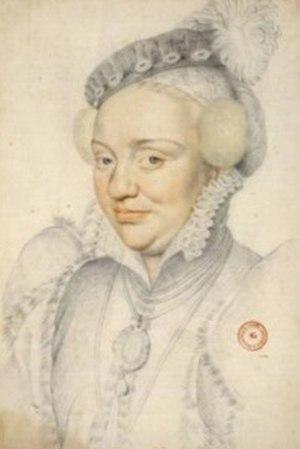
Jean de Ligne, baron de Barbençon, comte d'Arenberg est un militaire et diplomate, au service de la Couronne d'Espagne, du XVIᵉ siècle.
Marguerite de La Marck fut comtesse puis princesse d'Arenberg.